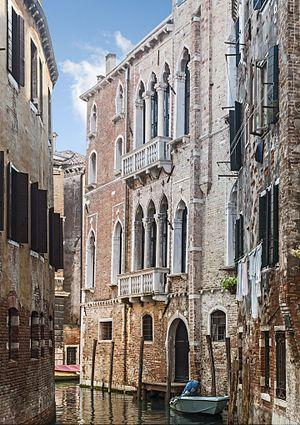
Le rio de Ca' Widmann est un canal de Venise dans le sestiere de Cannaregio en Italie.